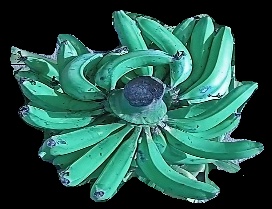
Variety: pachbale
Grade: grade3